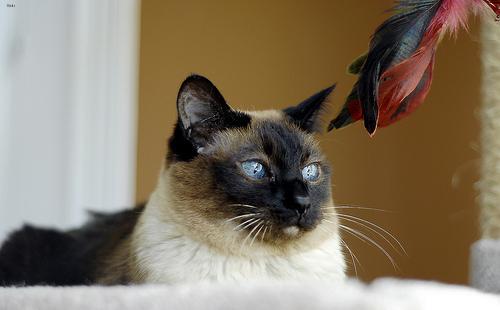
Breed: Siamese